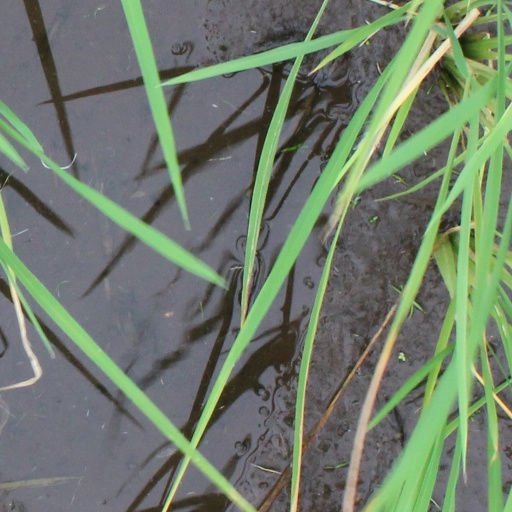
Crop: rice